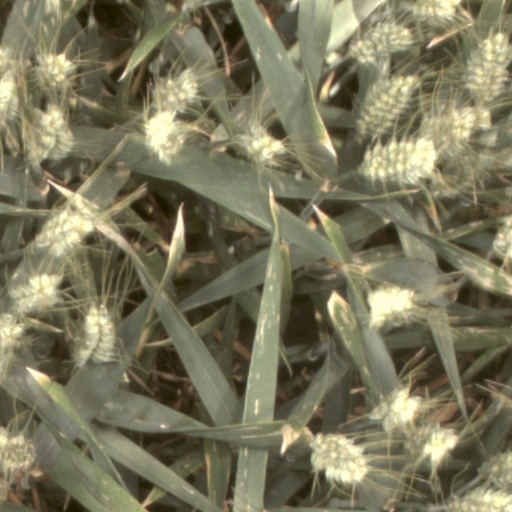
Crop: wheat